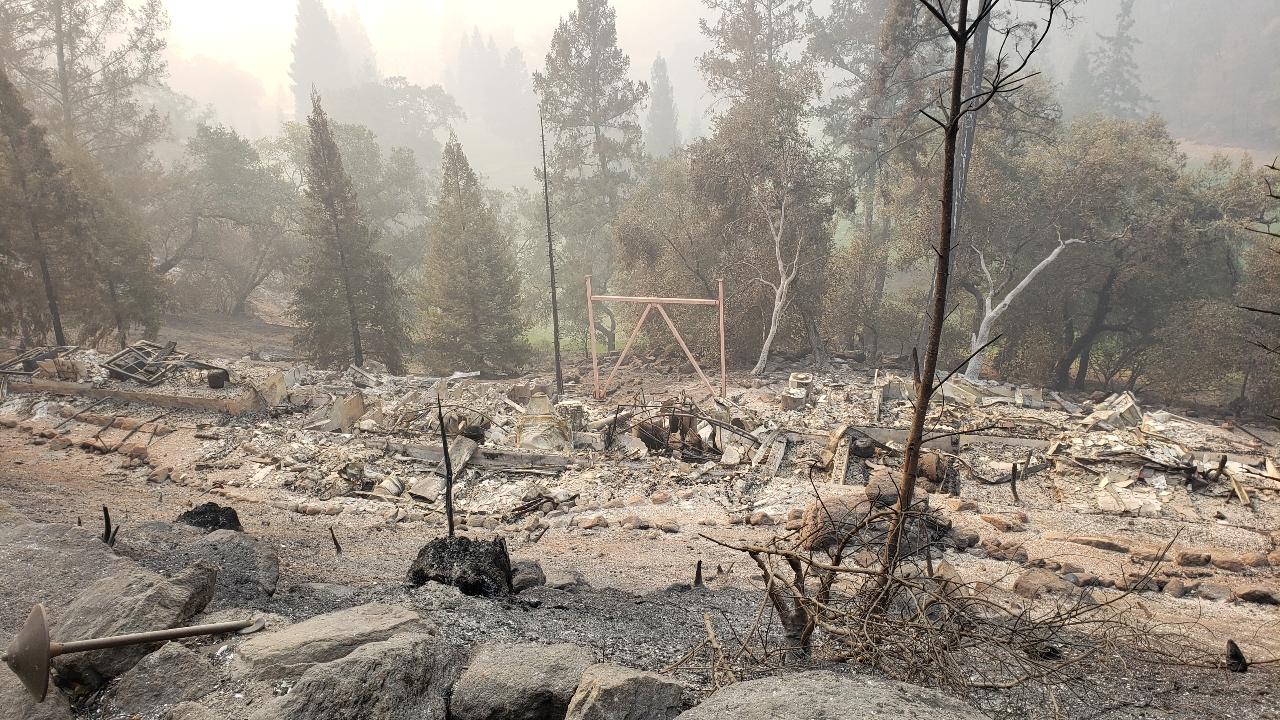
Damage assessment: destroyed